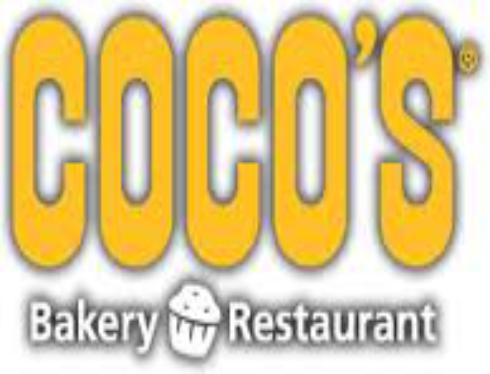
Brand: Coco's Bakery
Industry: Food